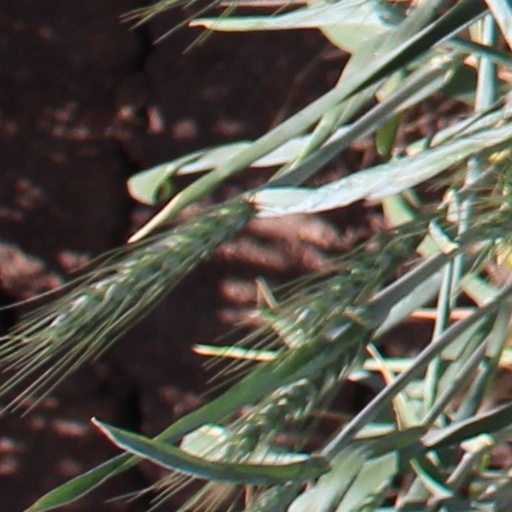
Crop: wheat